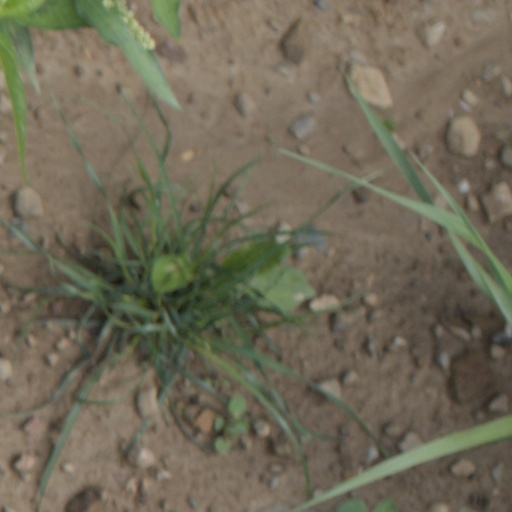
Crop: wheat